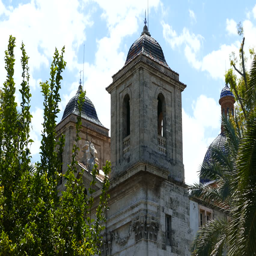
church at the park of person